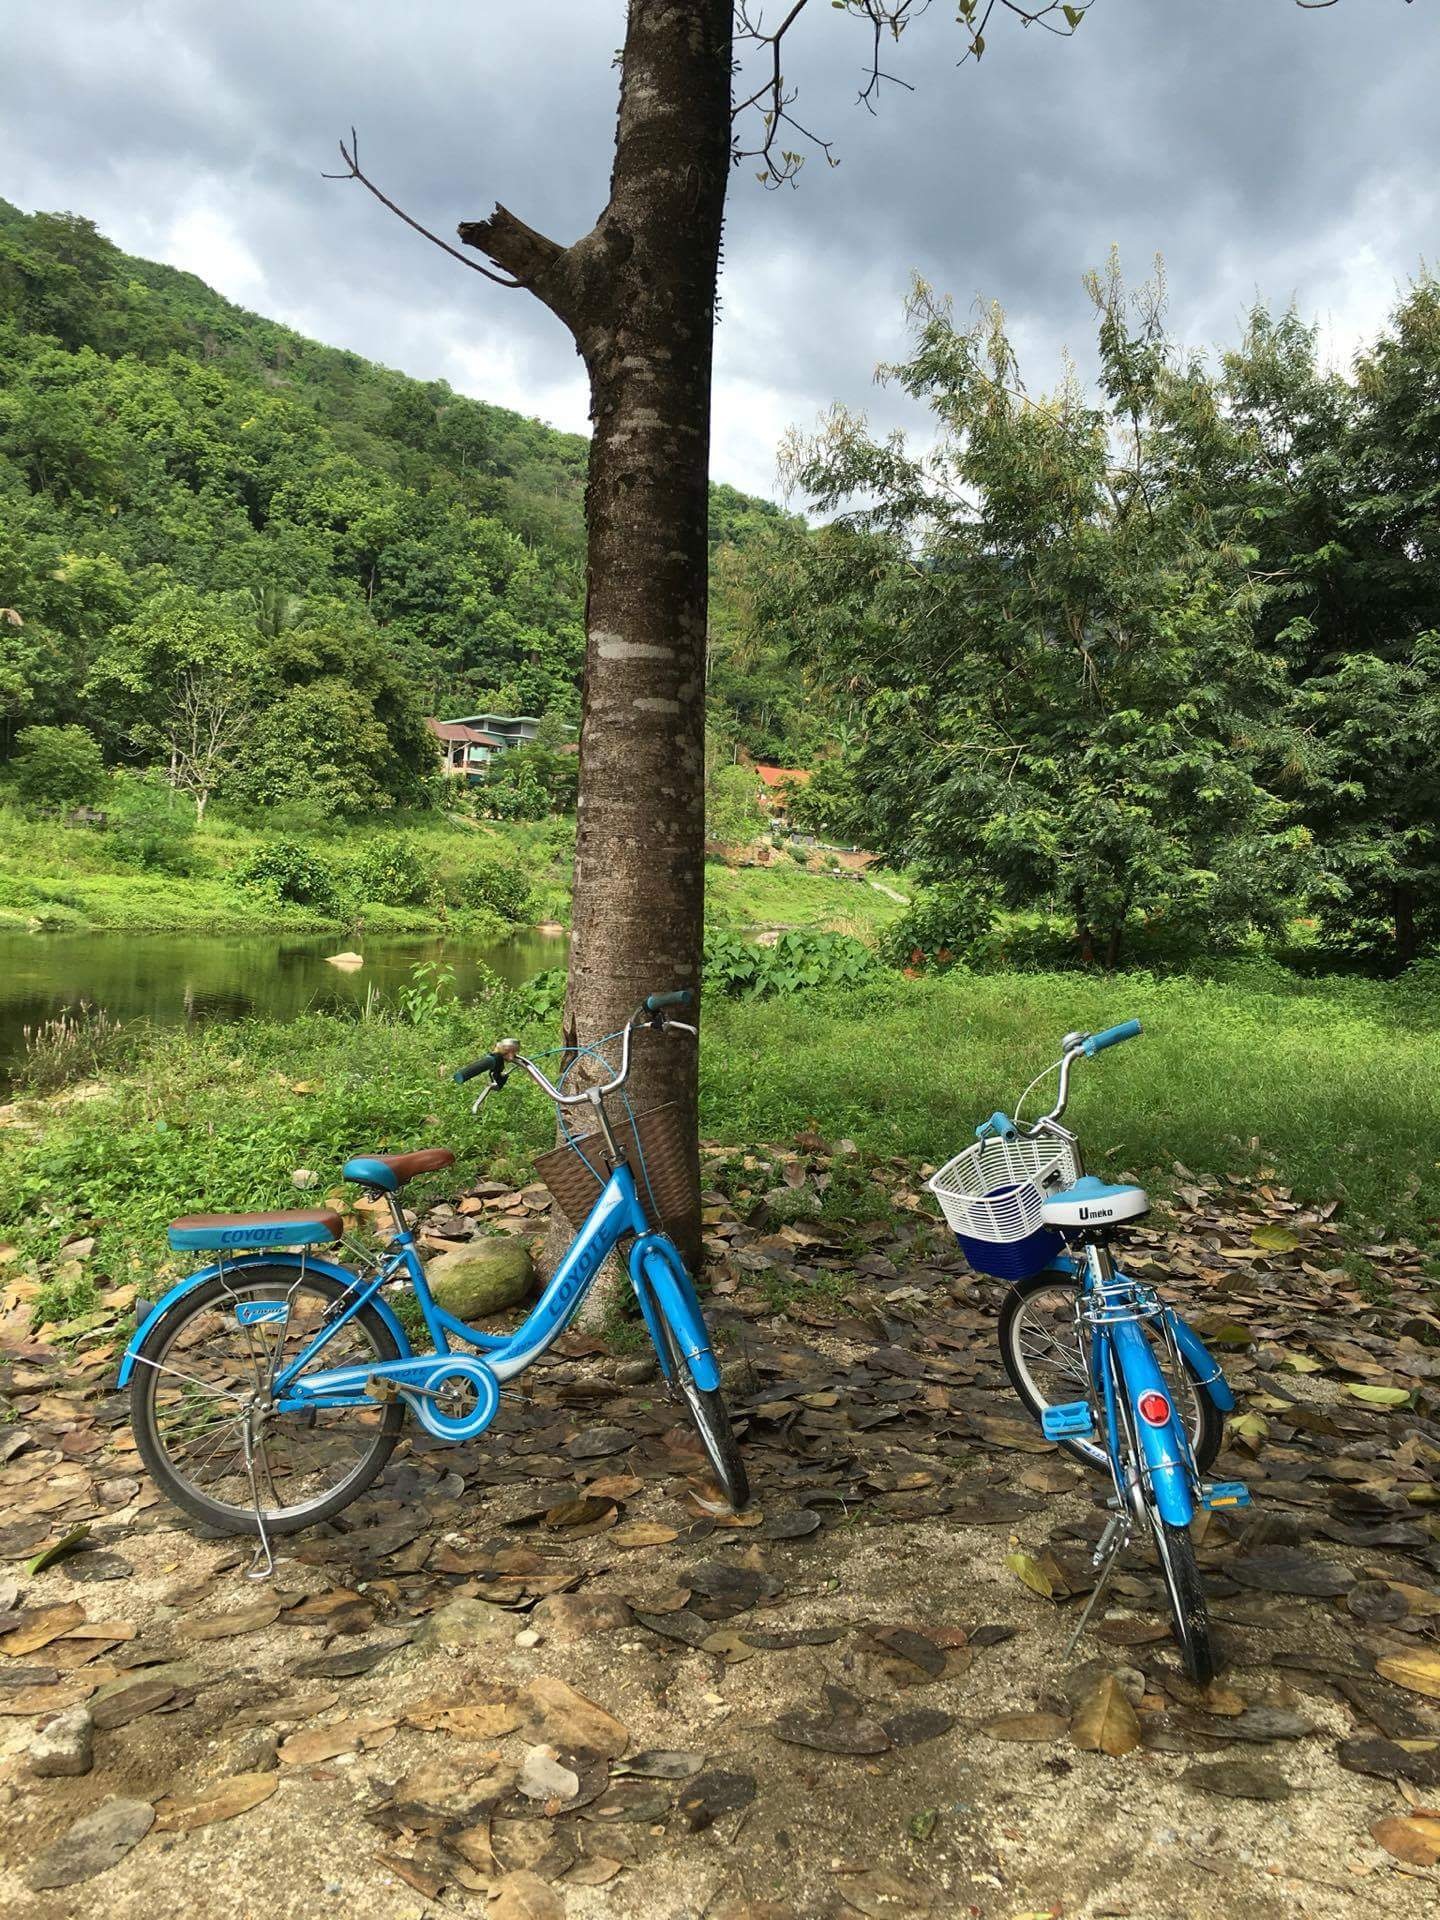
tree, trail, bicycle, vehicle, relax, natural, couple, soil, trip, sports equipment, mountain bike, local, rural area, treking, upcountry, ecotourist, cycle sport